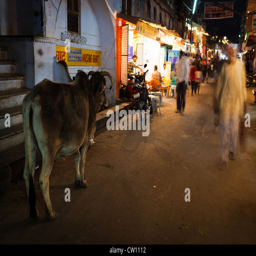
a cow stands in the main street